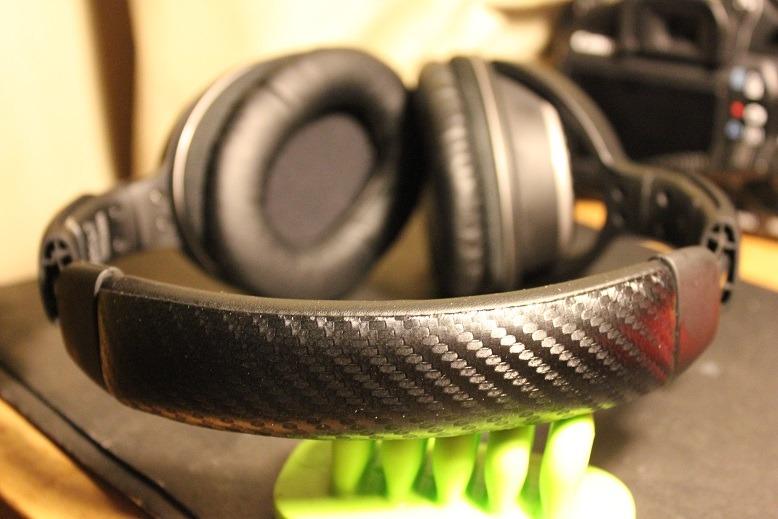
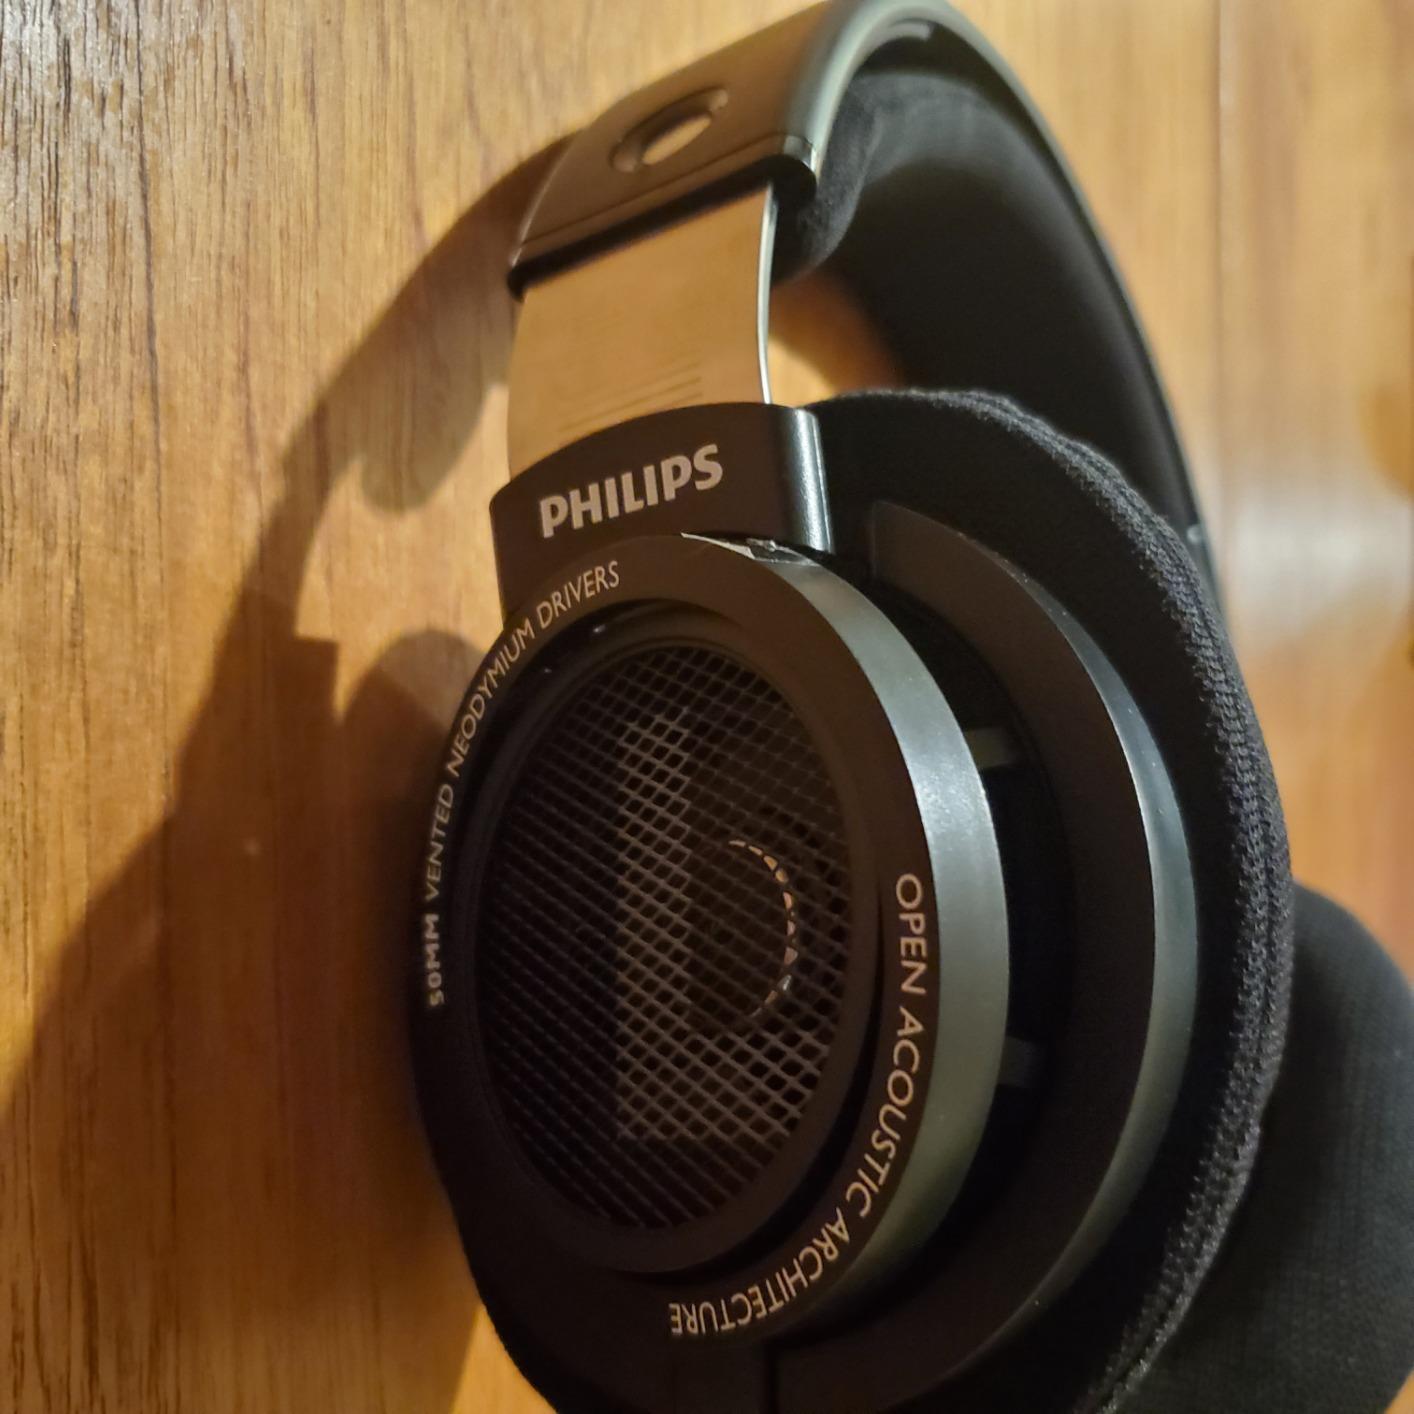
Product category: headphones
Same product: no